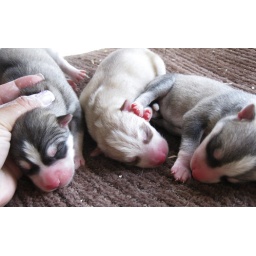
The three girls, red girl in center